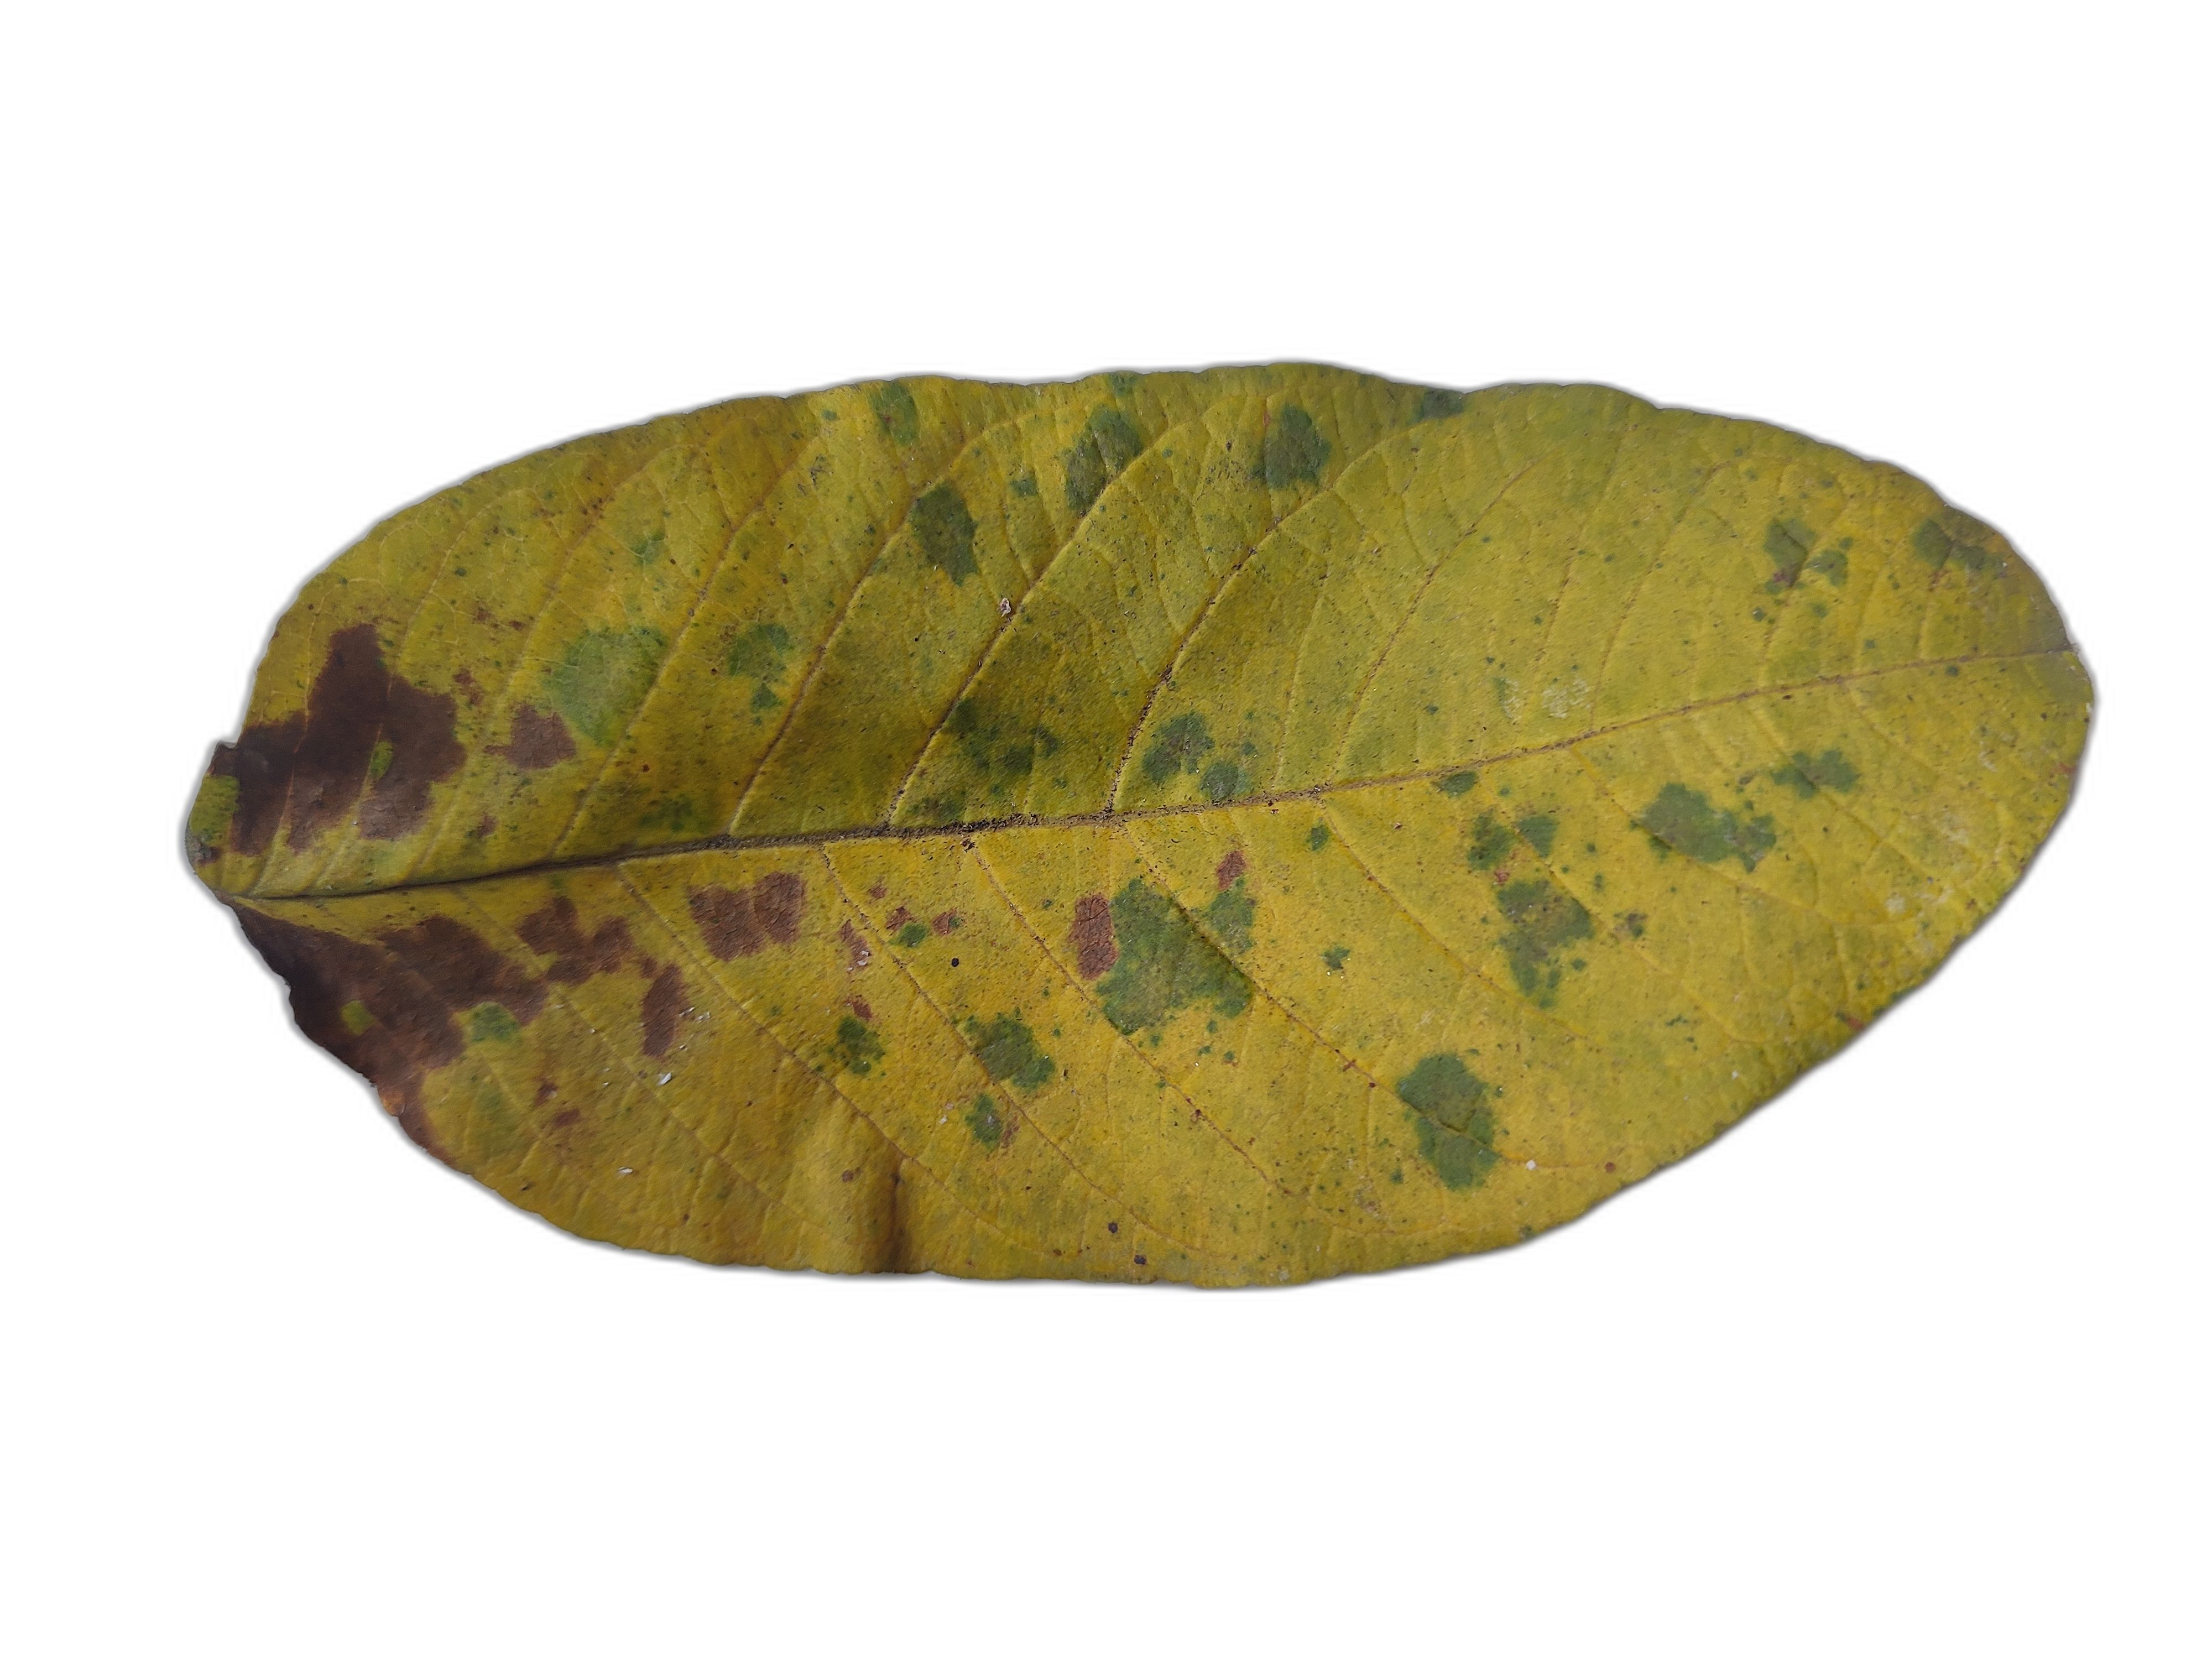
Plant part: leaf
Disease: Rust